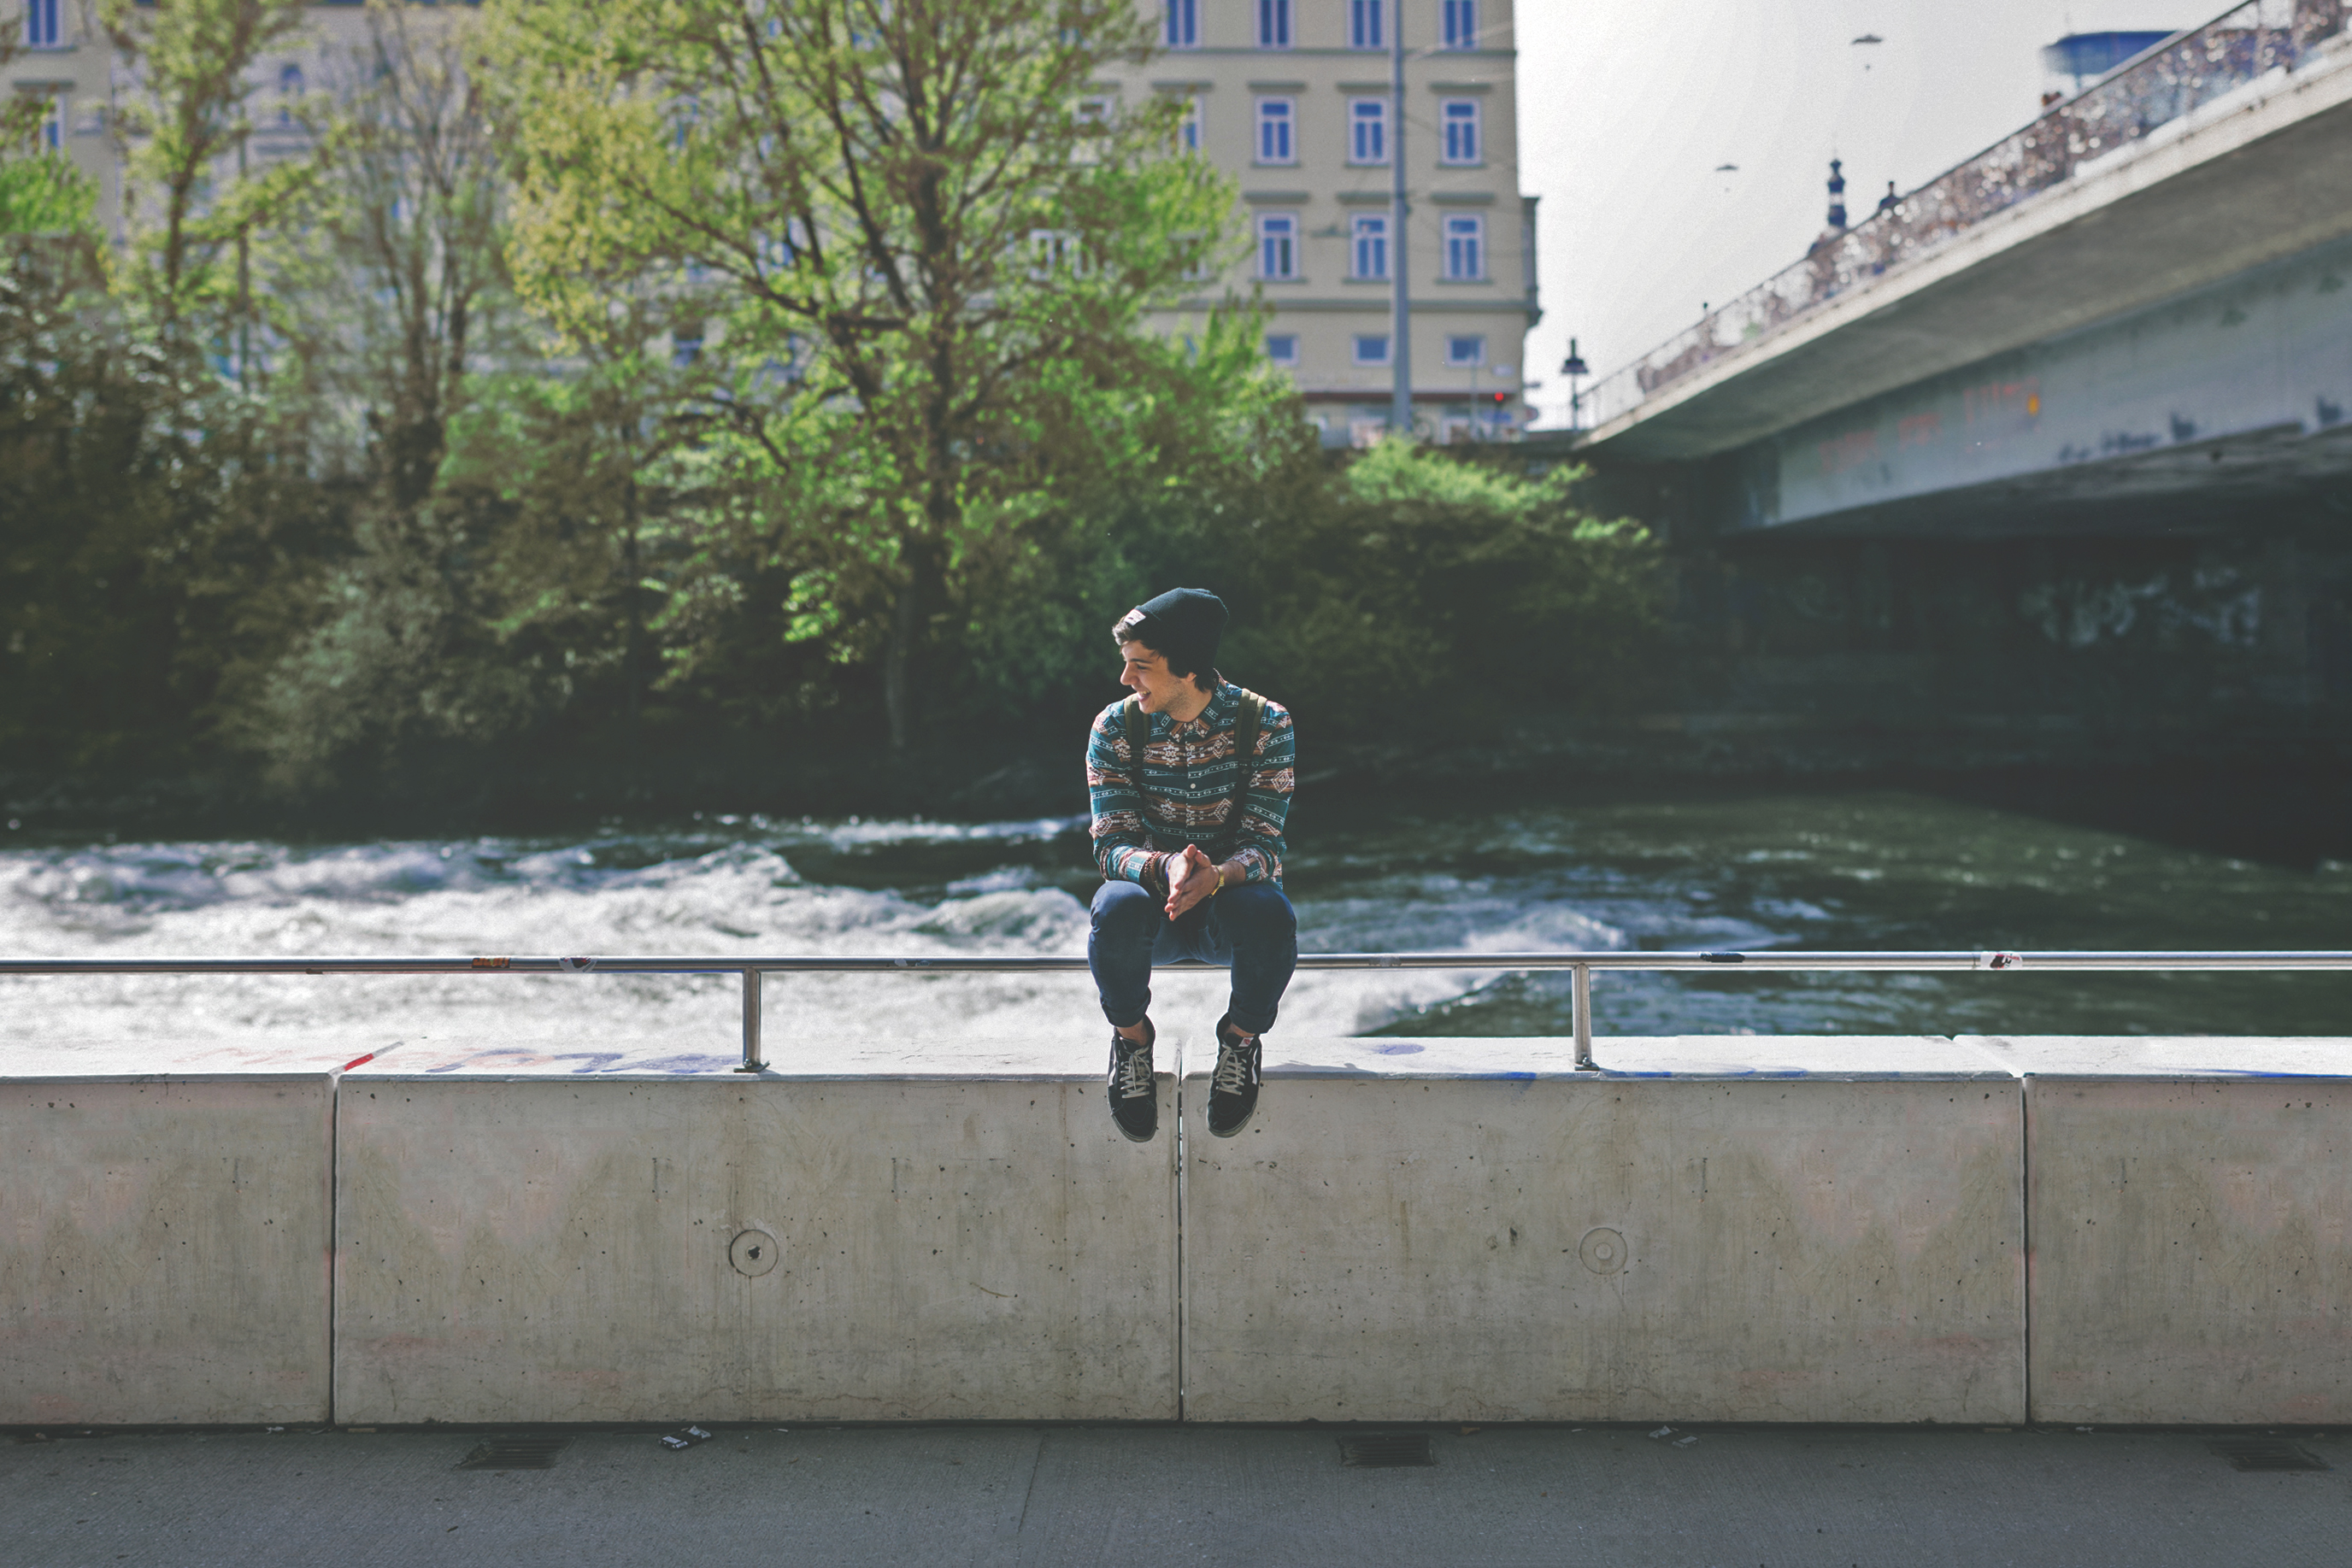
water, person, city, alone, river, stream, sitting, ledge, smiling, smile, waterway, relaxing, solitary, funny, break, feeling, young man